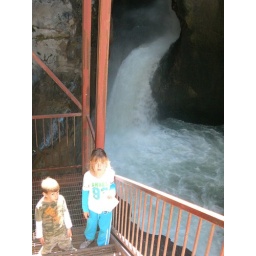
by box canyon falls Ouray, Co